Ultima VII Part Two: Serpent Isle

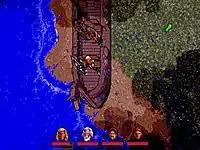
The main overhead view of "Serpent Isle" (Exult version). This is the beginning of the game where the Avatar and companions are shipwrecked.

At the beginning of the game, the expedition's ship is beached at Serpent Isle by magical storms. Soon afterwards they lose most of their equipment to another magical storm that exchanges equipment for seemingly random items, such as a magical helmet exchanged for a fur cap. It turns out that the items switched locations and that the items gained thus are leads to the location of the missing pieces of equipment, such as a penguin egg indicating that the item it has swapped places with will be found among the penguins in the frozen north.